Winter Nelis pear

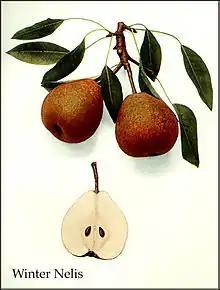
Winter Nelis pear, from "The Pears of New York" (1921) by Ulysses Prentiss Hedrick

In 1869, Edward Berwick planted the first commercial pear orchard on the Berwick Manor and Orchard in Carmel Valley, California, specializing in the Winter Nelis pear.